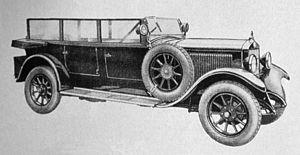
Selve Automobilwerke AG était un constructeur automobile allemand de 1919 à 1934.